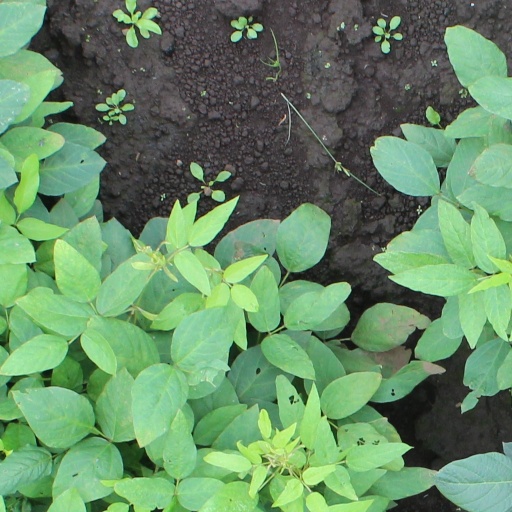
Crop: soybean